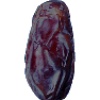
Label: Dates 1